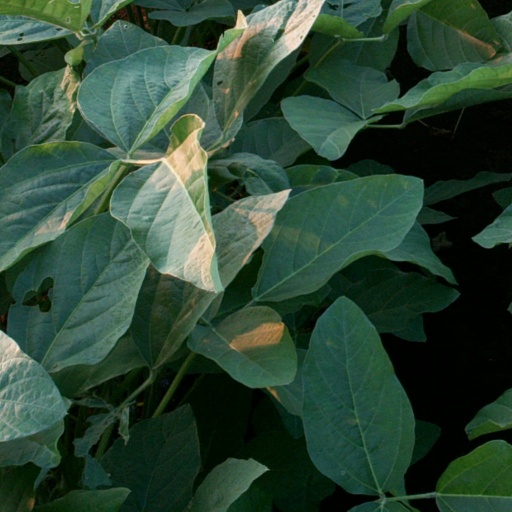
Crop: soybean